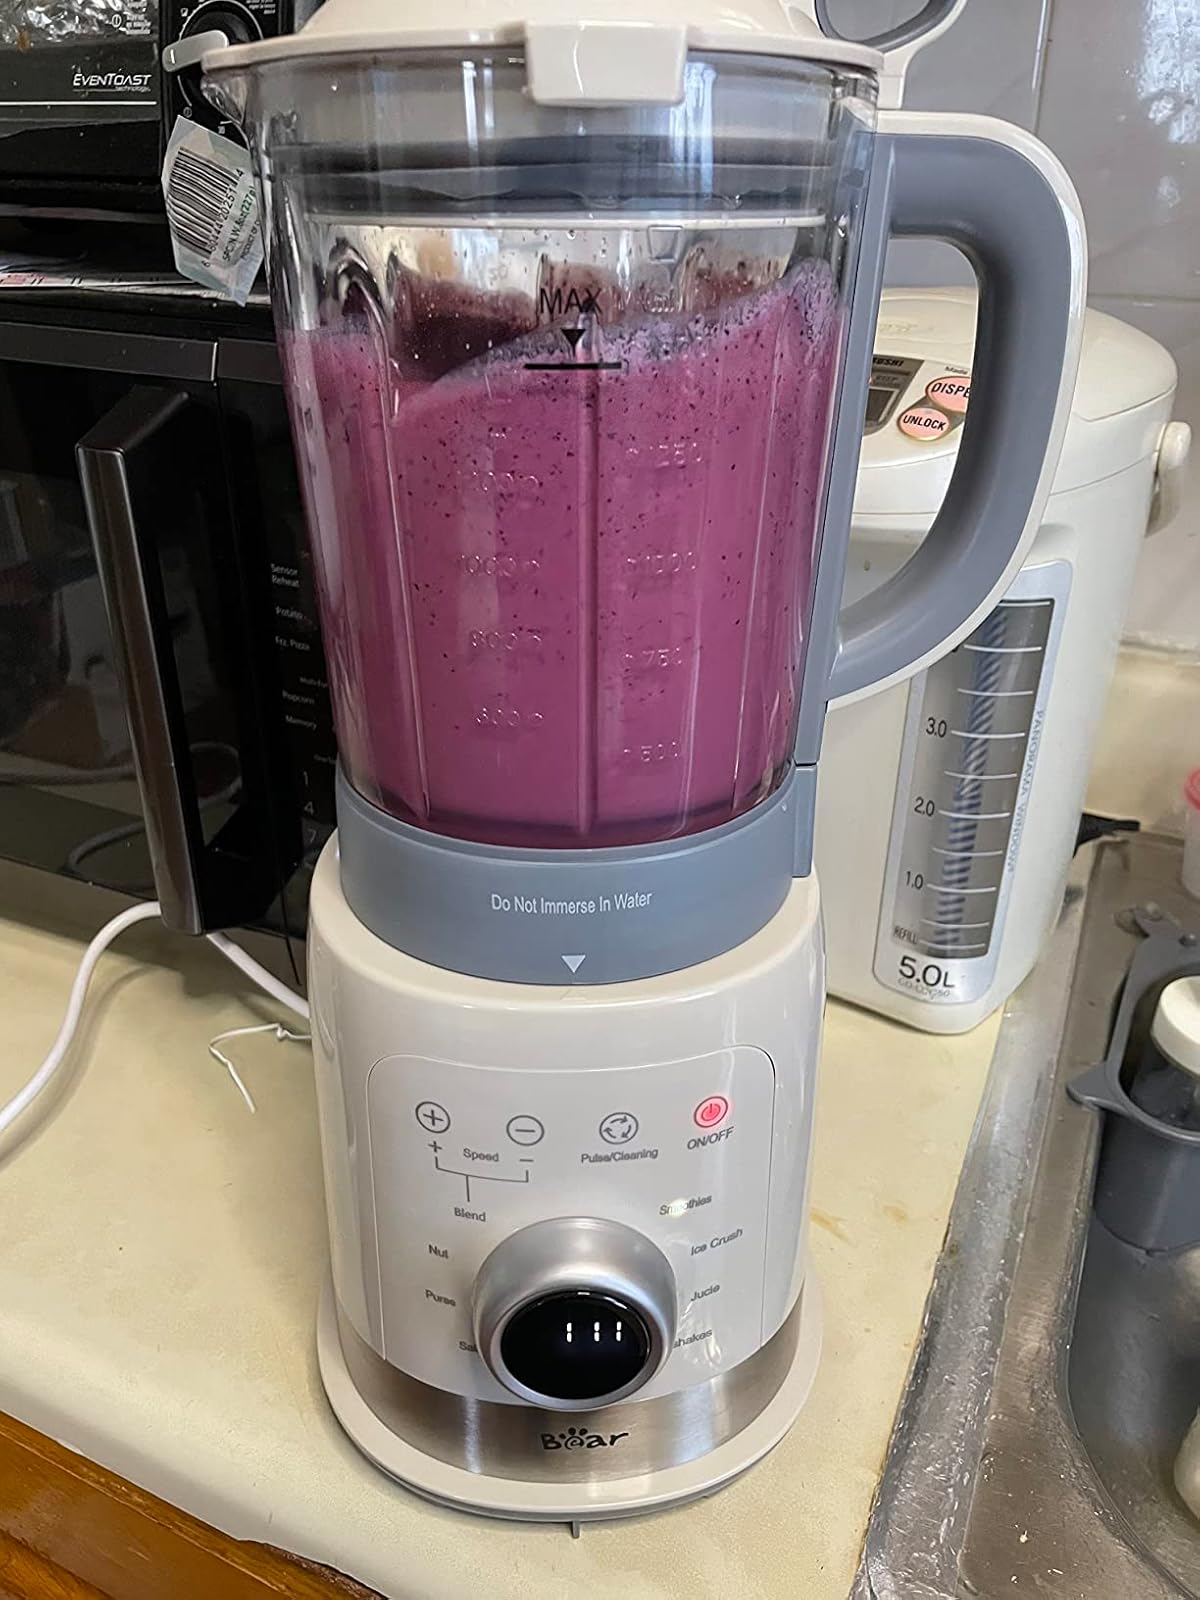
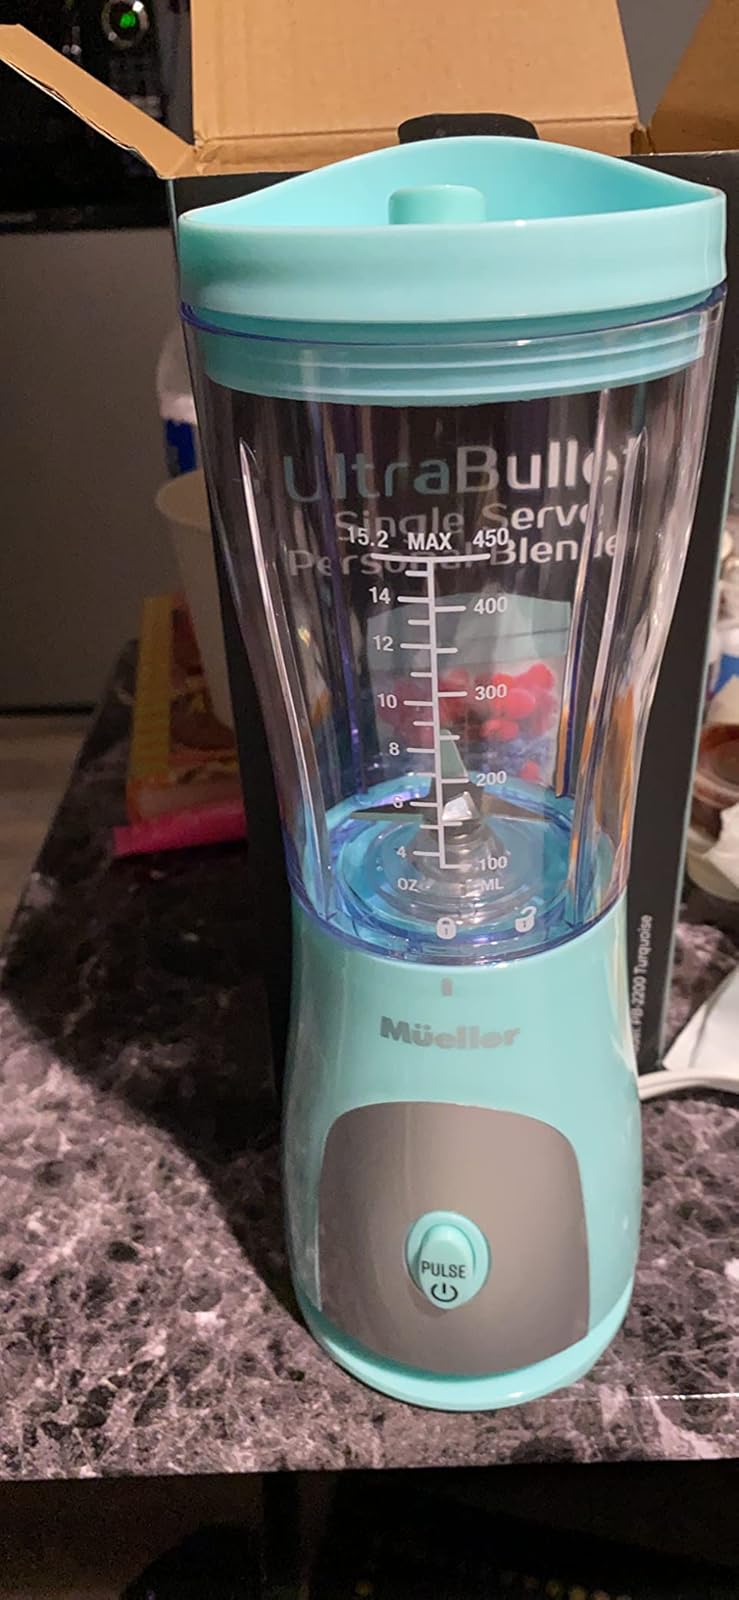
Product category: items_blender
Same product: no